Alghero–Fertilia Airport

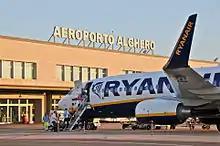
New departures terminal

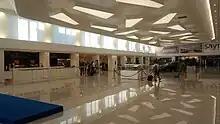
Terminal interior

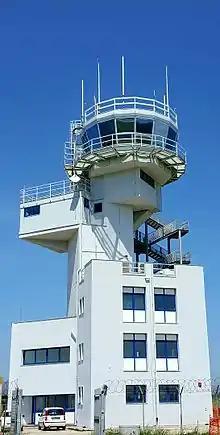
Control Tower

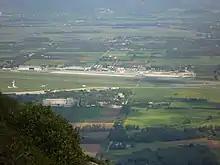
Aerial view

The airport can be reached from the city via the Strada Statale 42 and from the rest of the island via the SS 131 Carlo Felice Highway and the SS 291. The Sardinian transport operator ARST operates urban public transport lines between Alghero and the airport and also to Sassari, Olbia and Cagliari. There are also seasonal links by private companies from Cagliari and Santa Teresa Gallura.